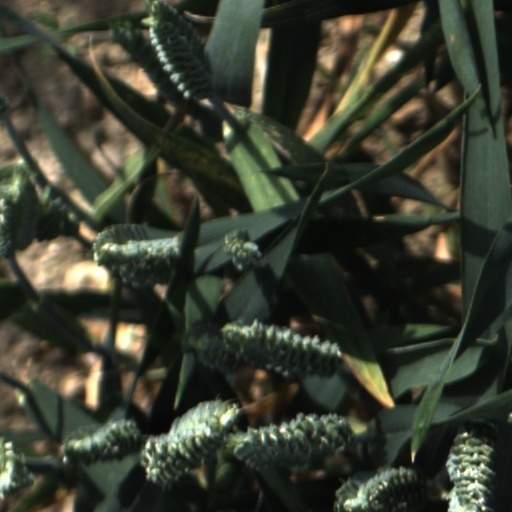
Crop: wheat